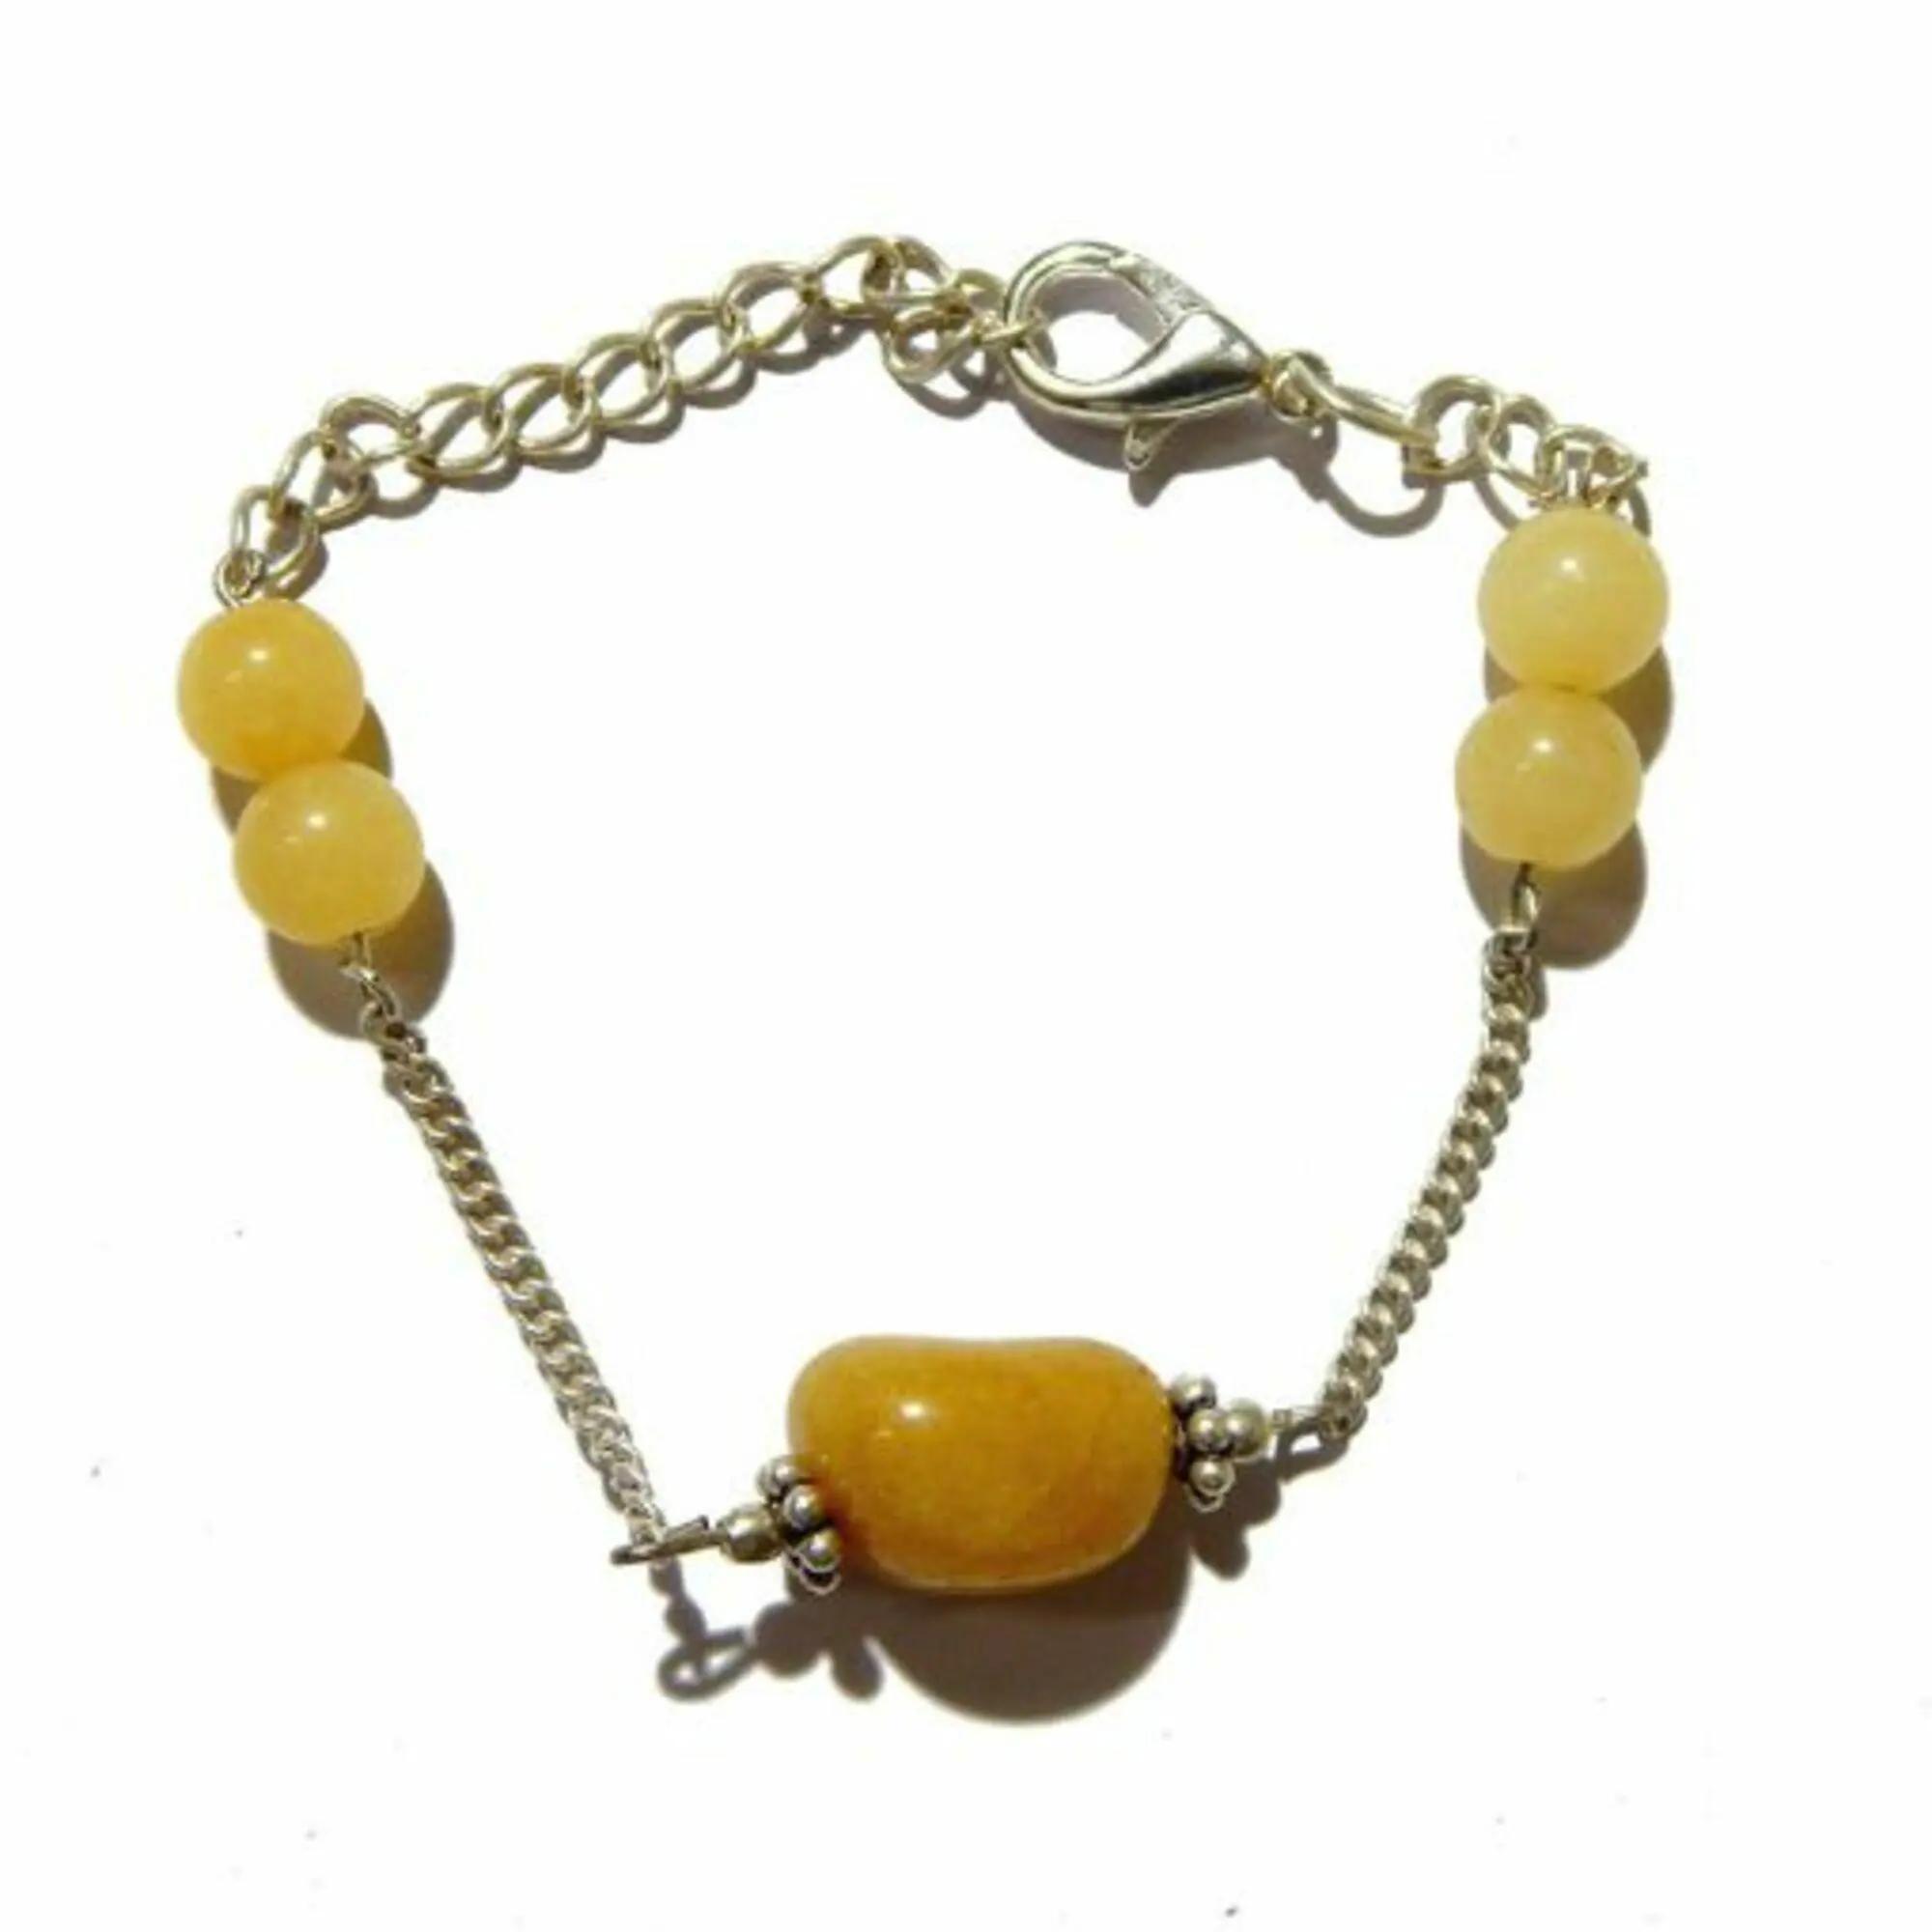
Jaya Vision Jewelry Gemstone Yellow Aventuren Tumble & Beads Chain Bracelet
Type: Bracelets
Brand: JAYA VISION ENTERPRISES
Price: Rs. 310
 Yellow Aventurine Bracelet for Solar Plexus ChakraYellow Aventurine Tumble and Beads with Silver Polish Copper metal beads & Chain. Yellow Aventurine is a protective stone and it gives ambition, intellect and increases personal power. It helps in stting up goals, in depression.Helps in bones, eyes, Hemophilia, reproductive organs, Hepatitis.